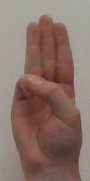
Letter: thaa